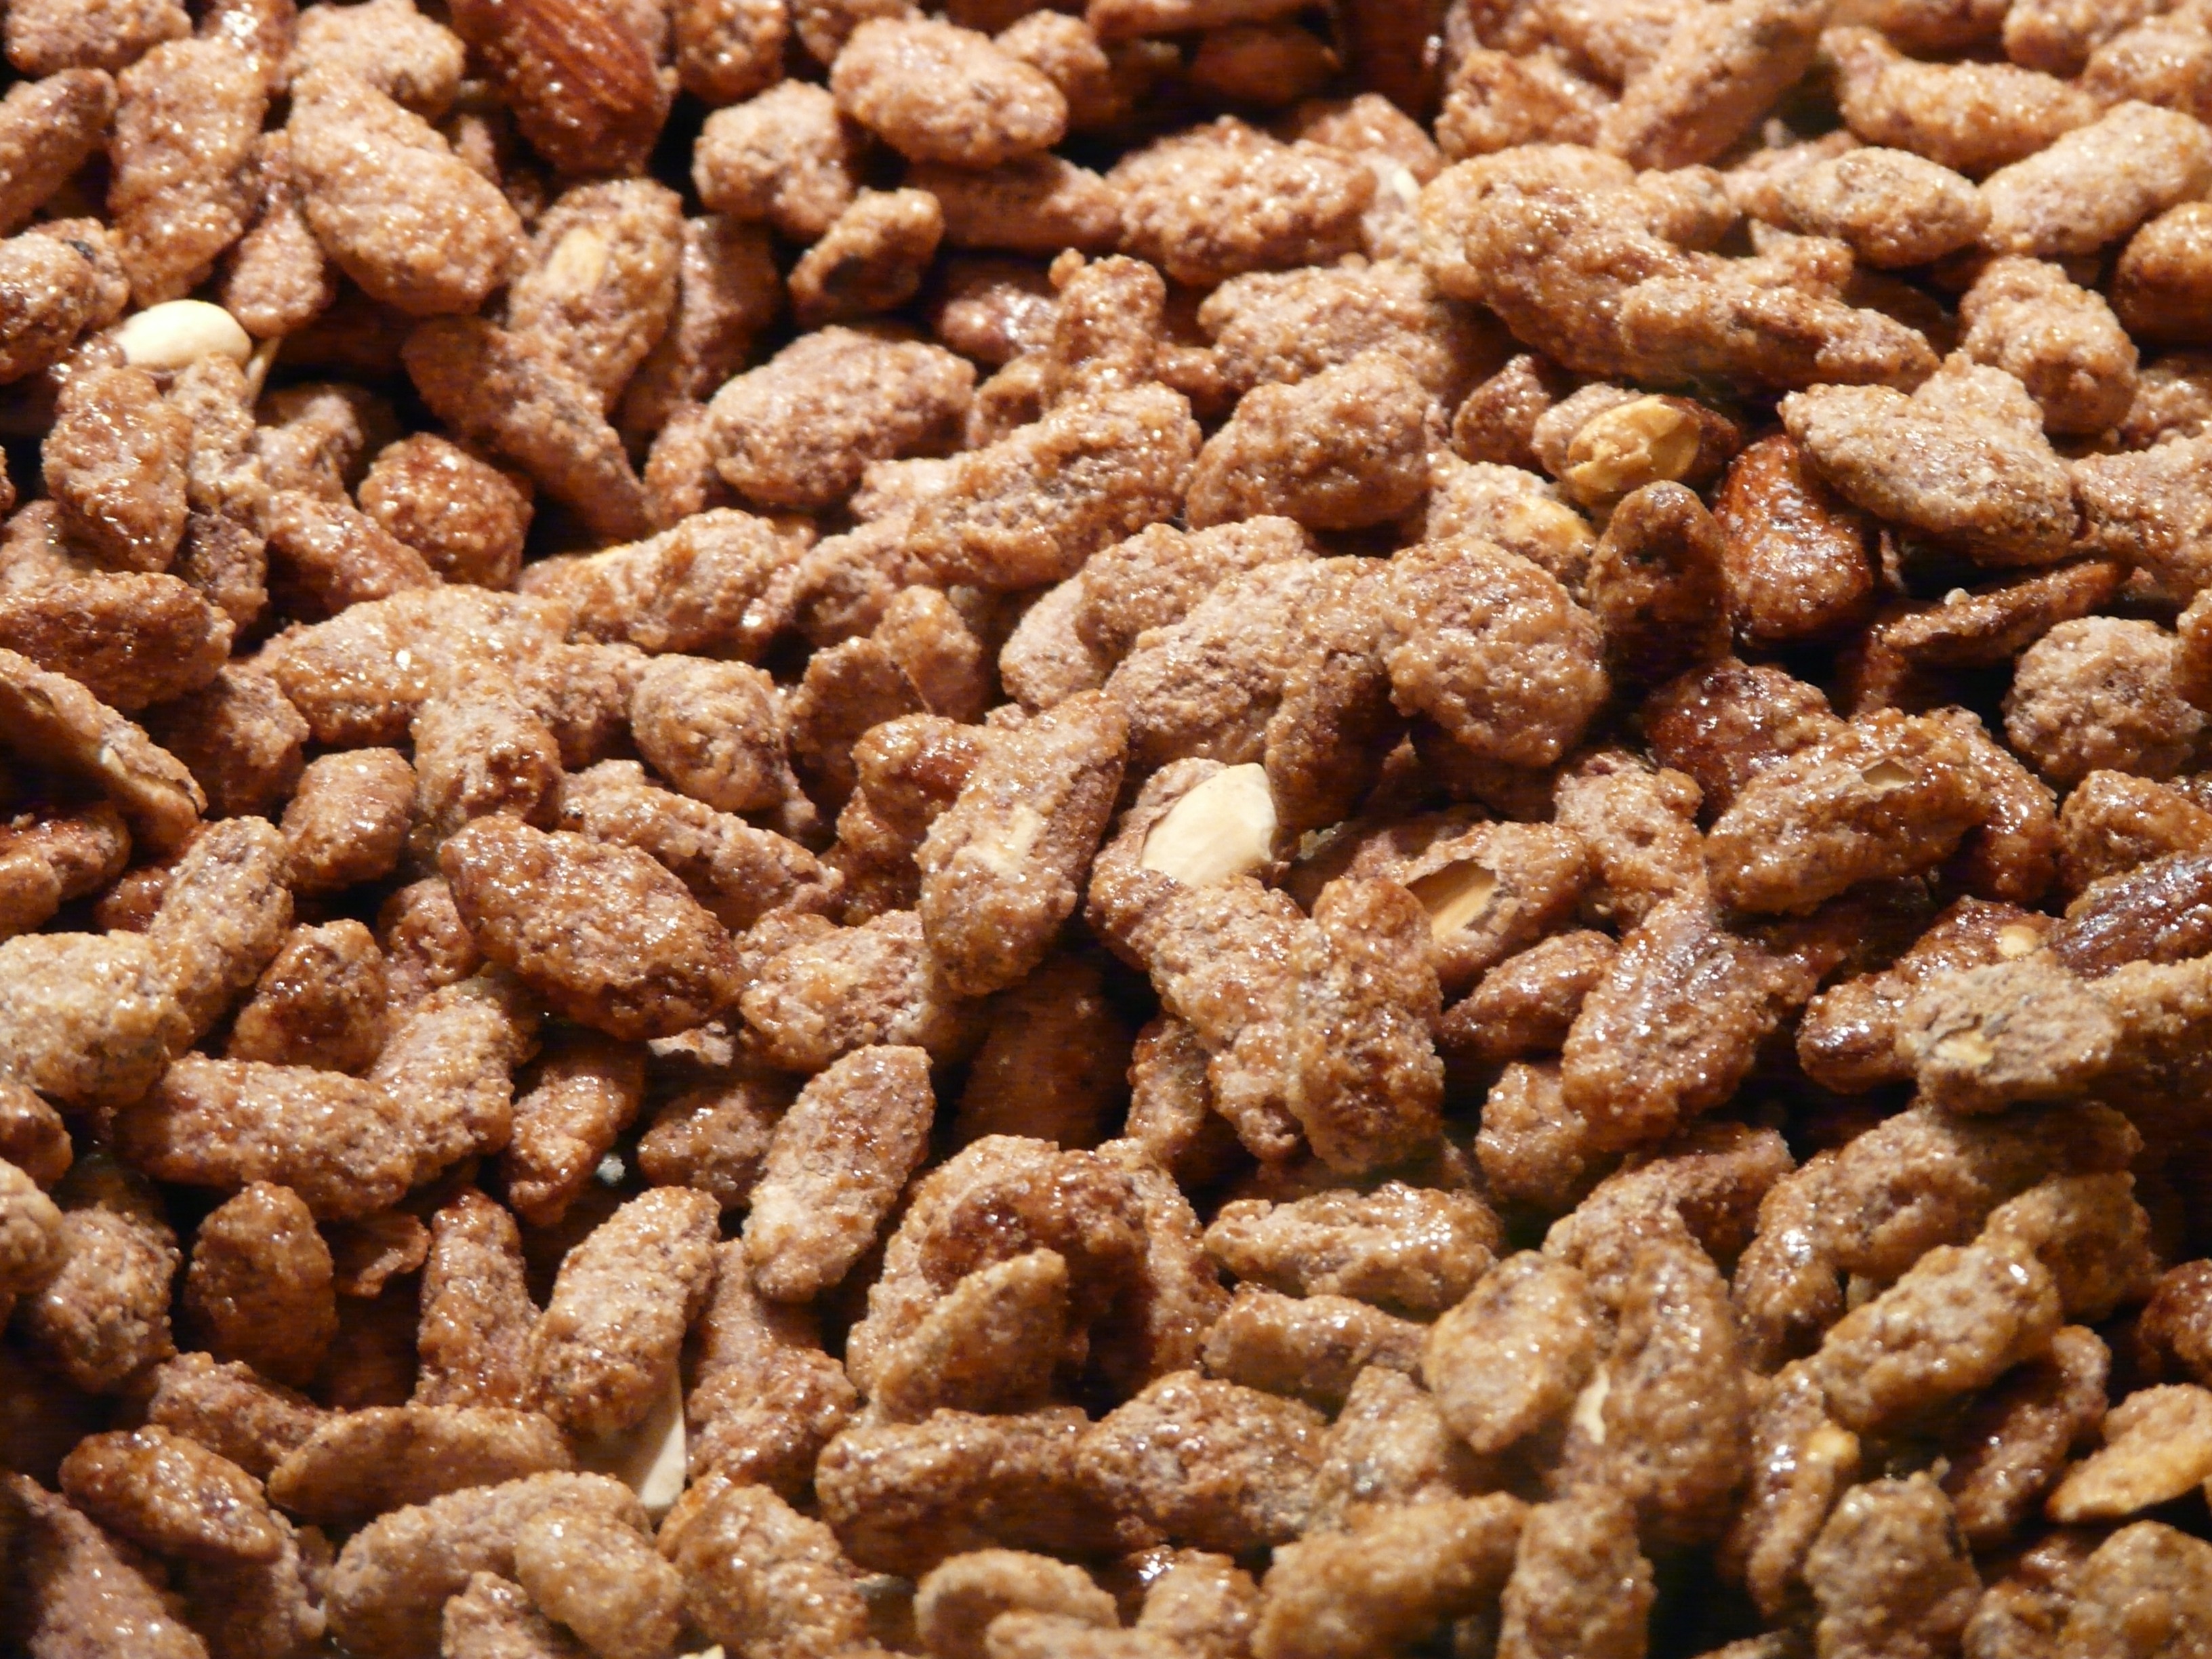
plant, sweet, food, produce, brown, nut, delicious, almond, sugar, candy, fair, sweetness, almonds, burned, folk festival, peanut, nibble, flowering plant, year market, carnies, burnt almonds, grass family, land plant, whole grain, nuts seeds